The Big Green Tent

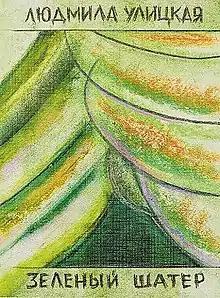
First edition (publ. Eksmo)

The Big Green Tent (Russian: Зелёный шатёр) is a novel by Russian novelist and short story writer Lyudmila Ulitskaya. It was published in Russian in 2010 and was translated into English by Polly Gannon in 2015.